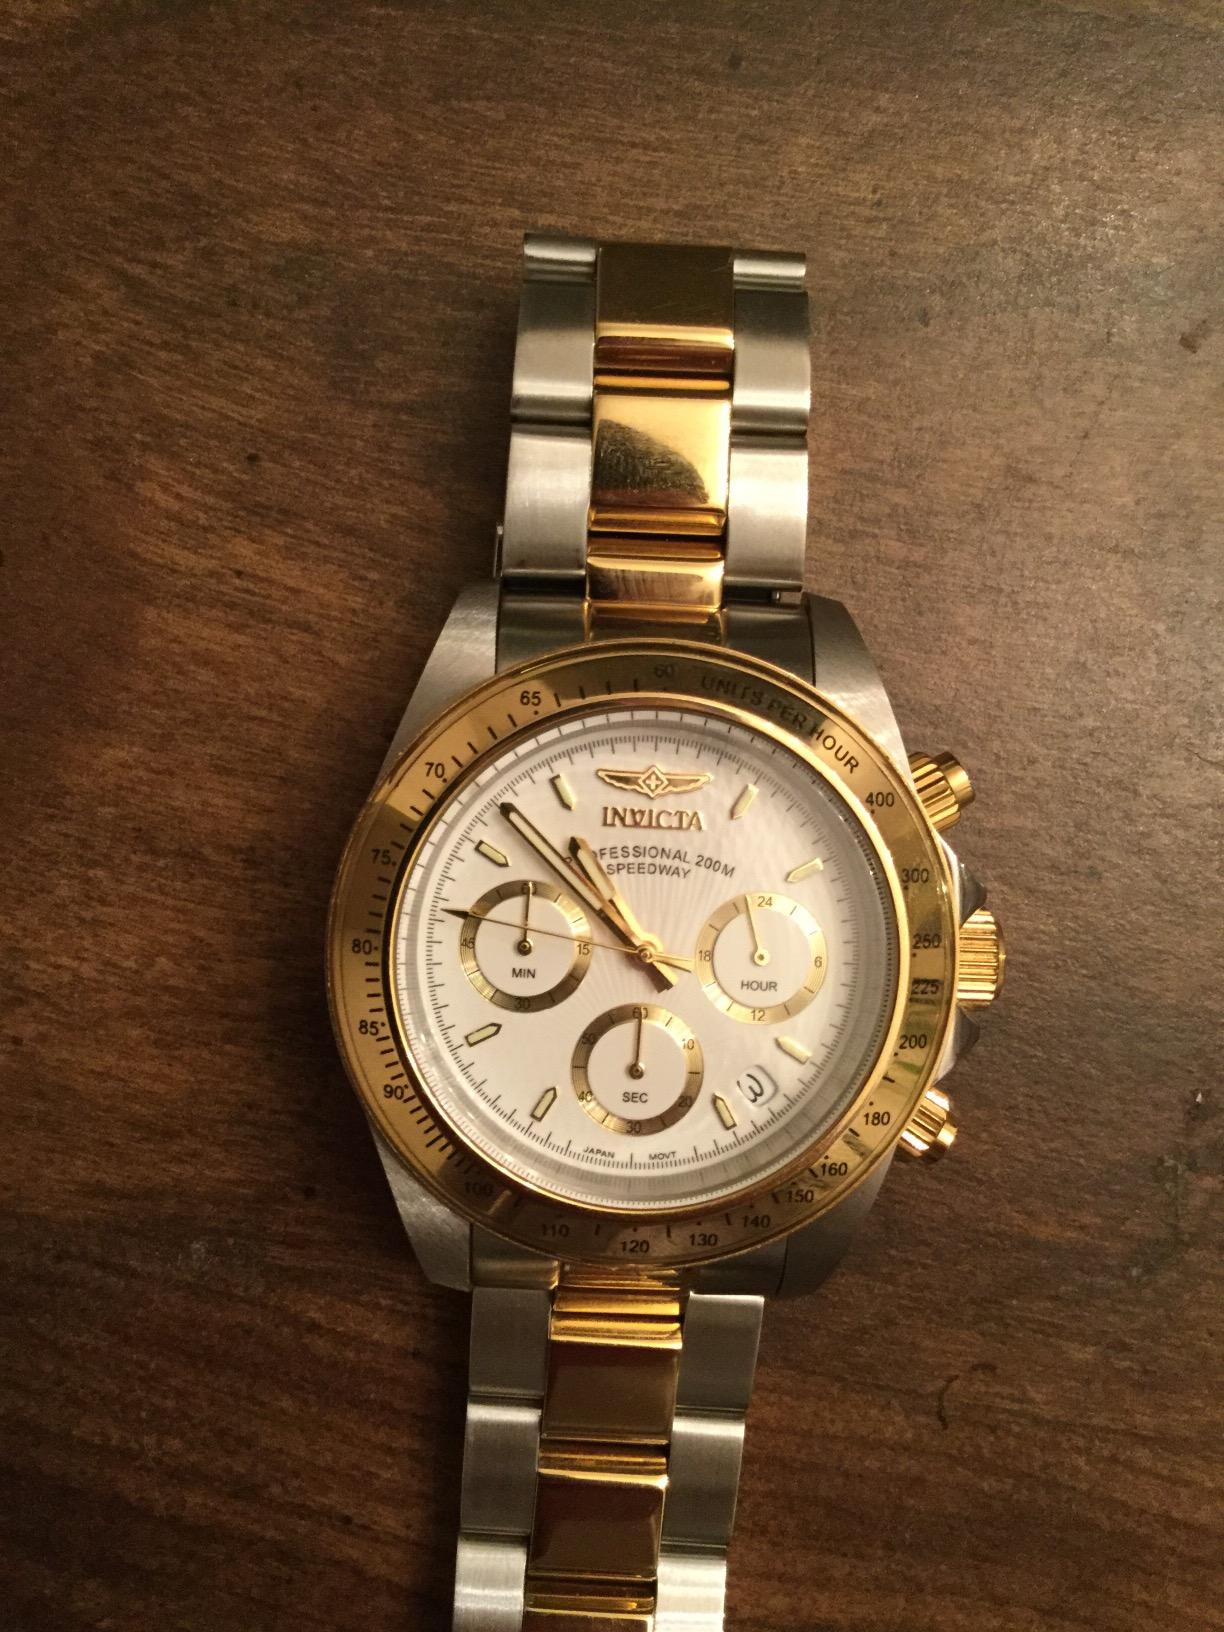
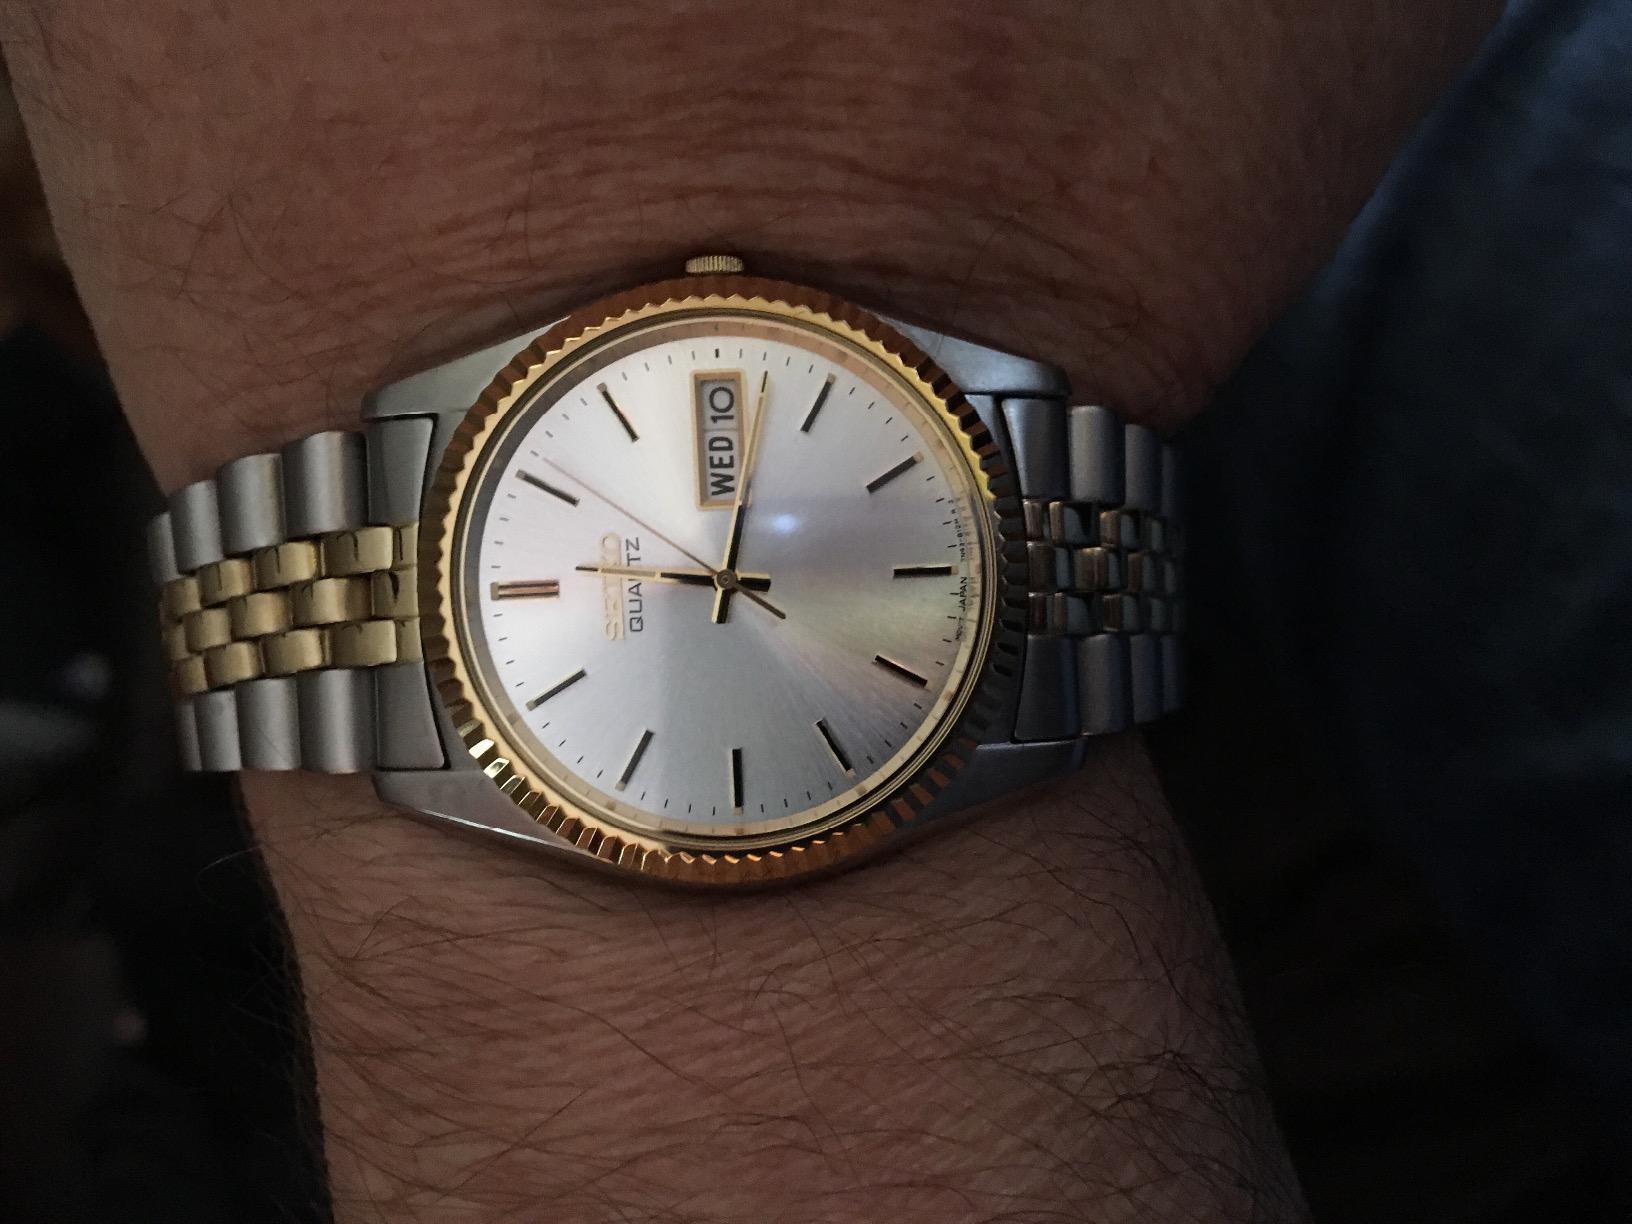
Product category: accessories_watch
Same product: no